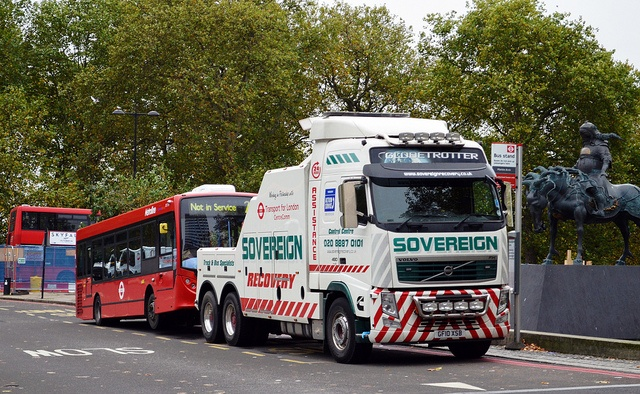
A large tow truck tows a bus down a street.
A white tow truck pulling a red bed behind it.
a big truck tows a city bus
A tow truck towing a bus down the street.
A red bus is being towed down the street